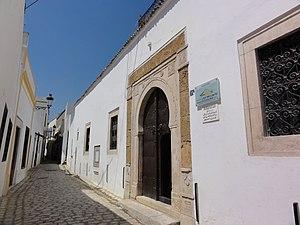
Sidi Brahim Riahi, de son vrai nom Abou Ishak Ibrahim Ben Abdelkader Riahi, né en 1766 à Testour et décédé le 7 août 1850 à Tunis, est un ambassadeur, théologien et saint tunisien. Érudit musulman sunnite, il est également poète.